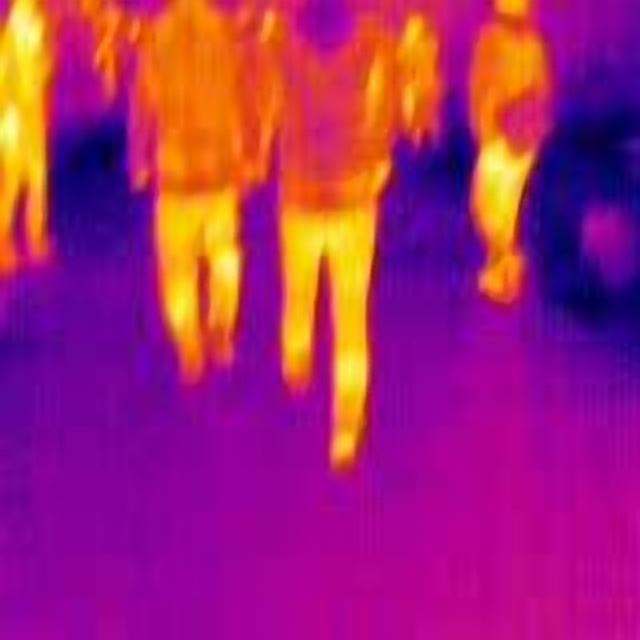
Detected objects:
label: person
label: person
label: person
label: person
label: person